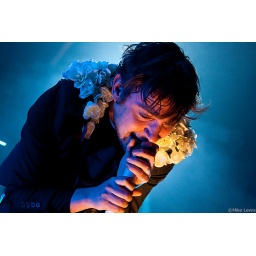
Kids in glass houses headlining Cardiff University on November 14th